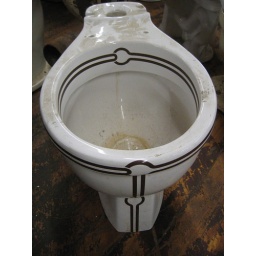
fancy toilet bowl with built in toilet bowl ring